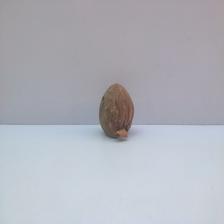
Size: Spoiled